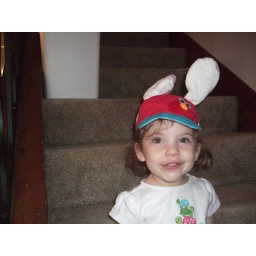
She found her ears from Grammy Pat in her dress up box and it was easter all over again!